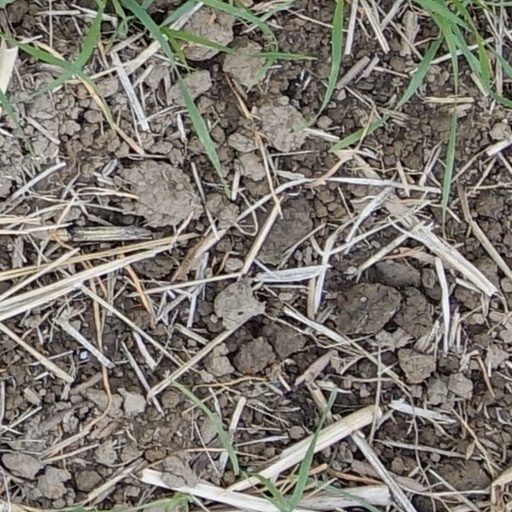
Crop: wheat